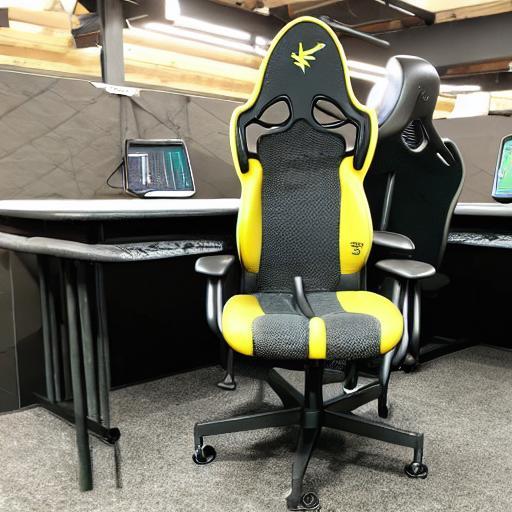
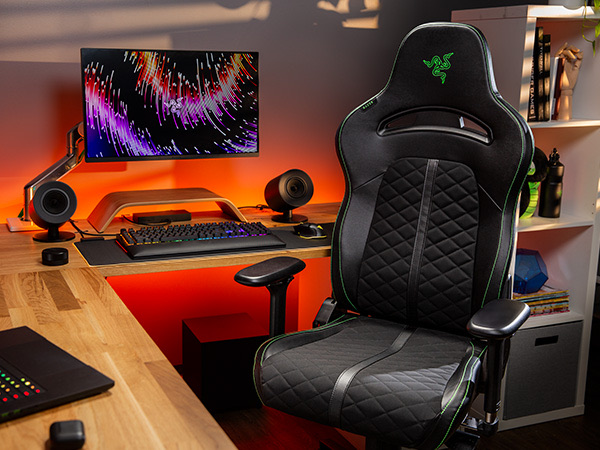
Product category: items_chair
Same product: no